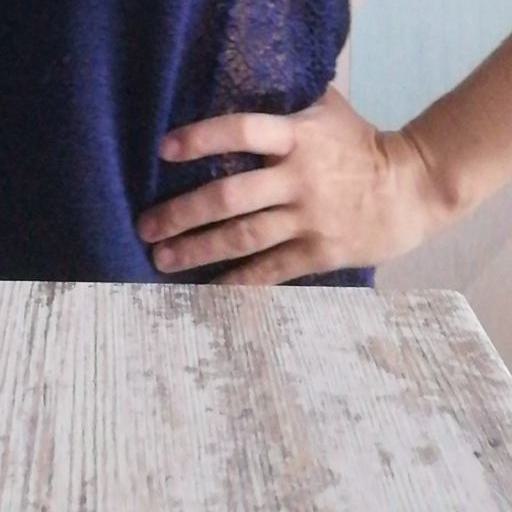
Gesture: no_gesture